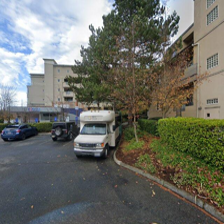
Label: streetView